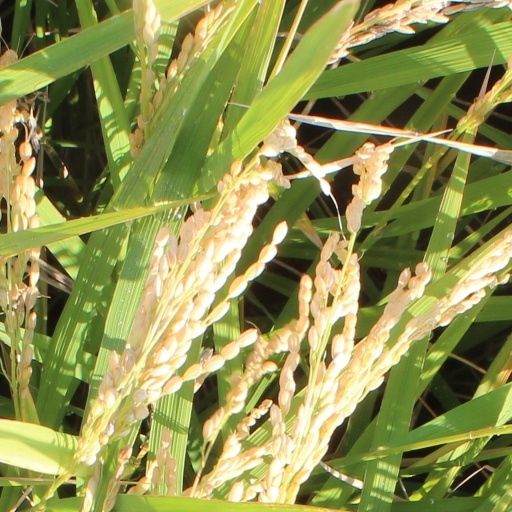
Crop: rice